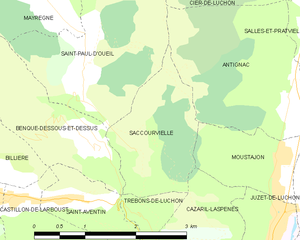
Saccourvielle est une commune française située dans le département de la Haute-Garonne en région Occitanie.